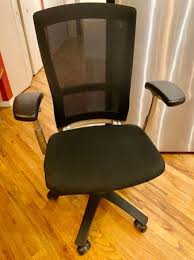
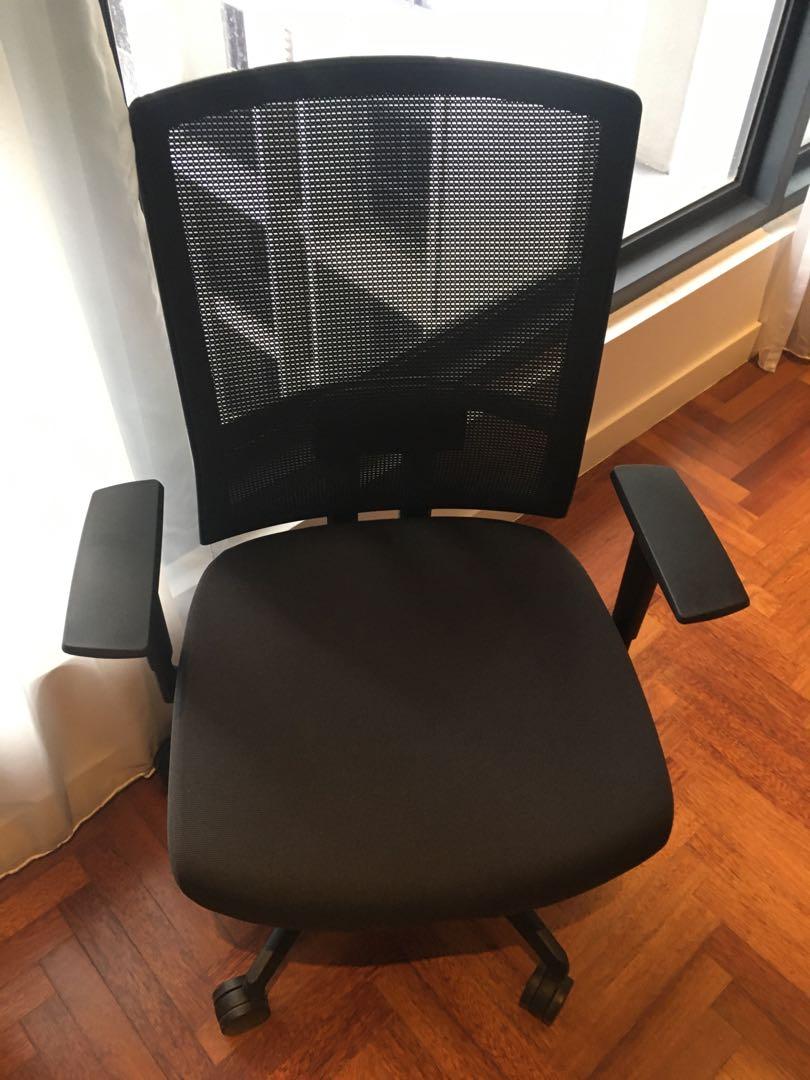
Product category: items_chair
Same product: yes